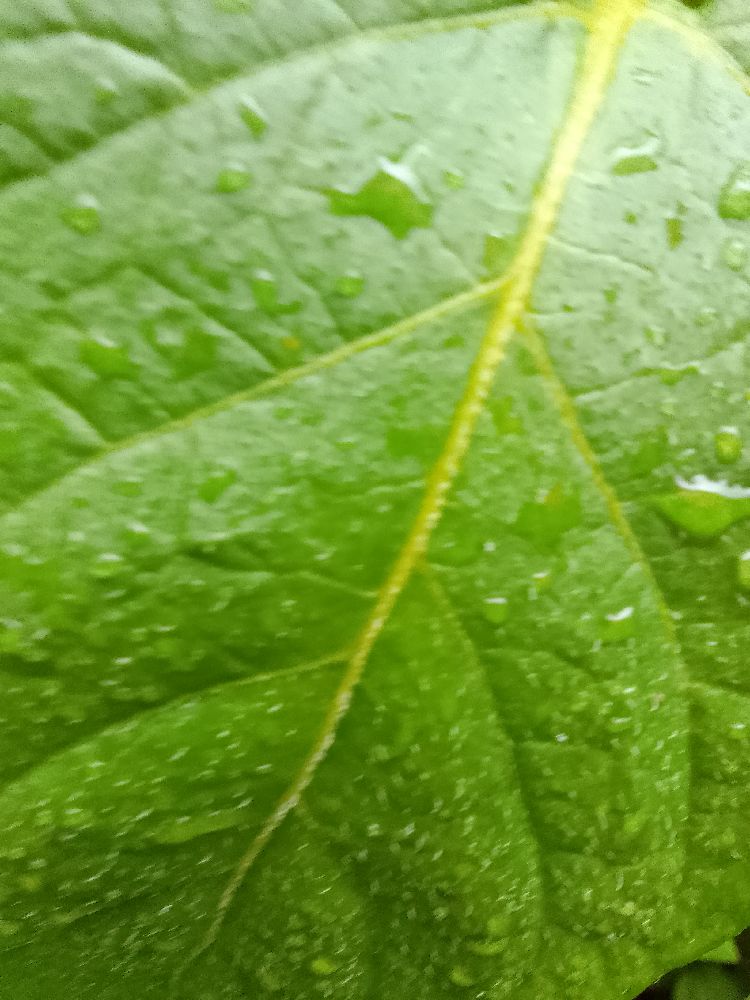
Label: Healthy